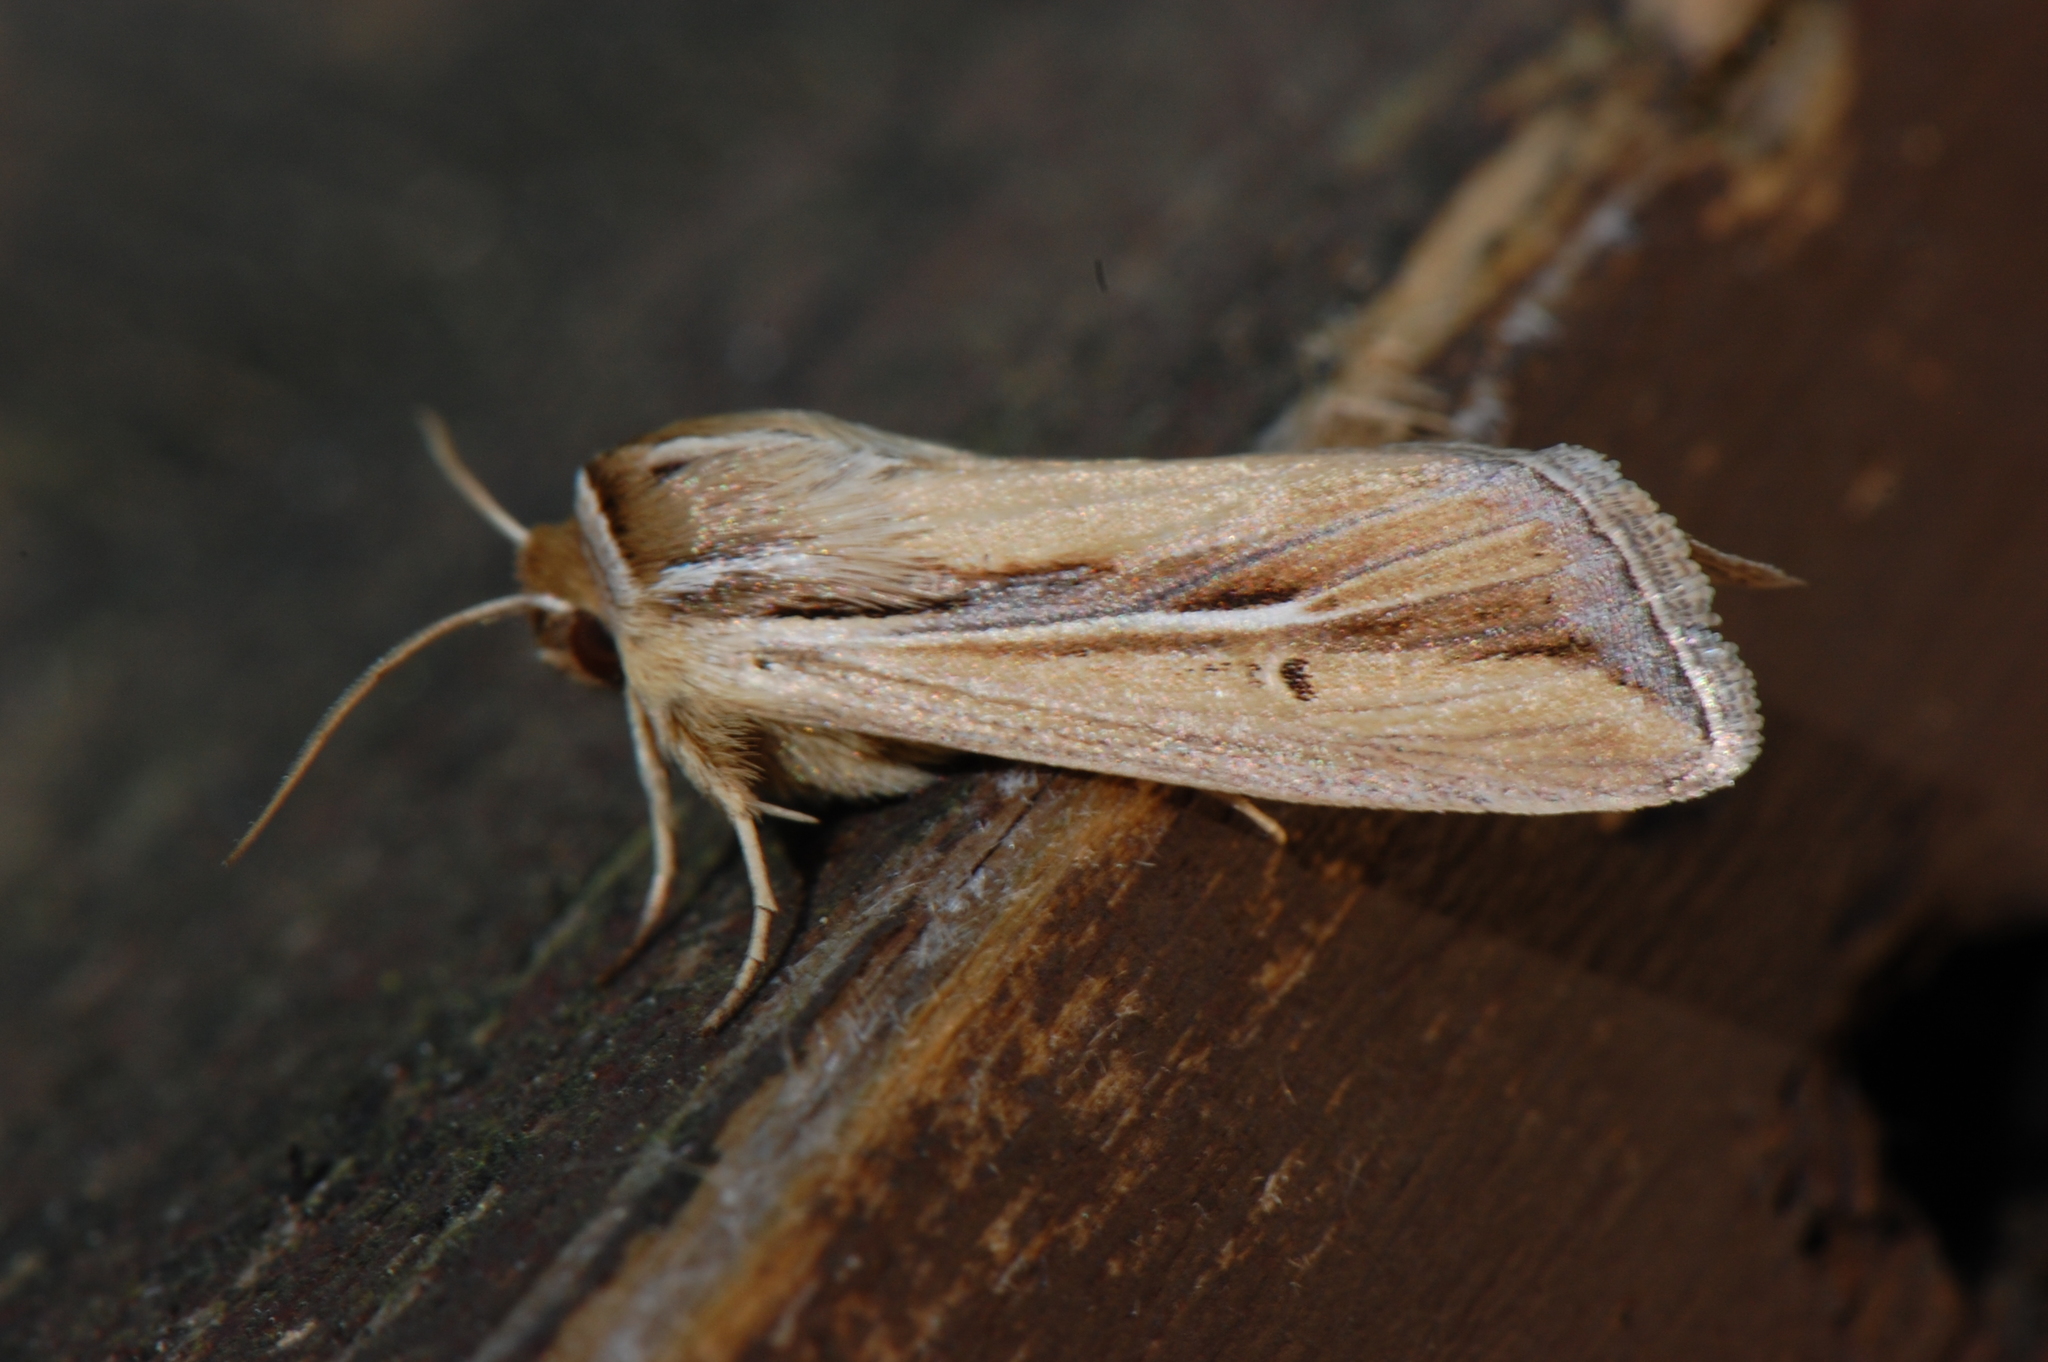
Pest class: wheathead_armyworm_Dargida_diffusa